Bonds of Norwich

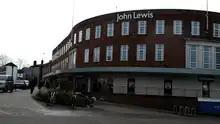
The former Bonds store as a John Lewis today.

The store was almost completely burnt down in the Baedeker Blitz (or Baedeker Raids) on 27 and 28 April 1942. Then owner, Ernest Bond, was in business again within three days of the bombing, selling what he could salvage from his damaged stock. He took possession of a fleet of damaged and disused buses using them as shops. They were put in the store's car park where they also set up a makeshift restaurant in an old corrugated iron building.